Toyota Celica

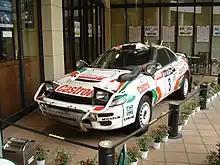
TTE's Celica GT-Four (ST185) Group A rally car, 1995 Safari Rally winner driven by Yoshio Fujimoto.

Only the Liftback body style was offered with the choice of two different engines. The ZZT230 model is powered by a relatively economical 1.8 L 4-cylinder 1ZZ-FE engine rated at and the ZZT231 model is powered by a higher-performance 1.8 L 4-cylinder 2ZZ-GE engine rated at (in Europe and Japan), co-developed with Yamaha, the latter featuring a two-step variable valve lift control in conjunction with its variable valve timing. Unlike its predecessors, the seventh-generation Celica did not offer an option for an all-wheel drive drivetrain. In 2004, CNNMoney.com rated the Celica as one of the best cars to purchase for fuel economy.